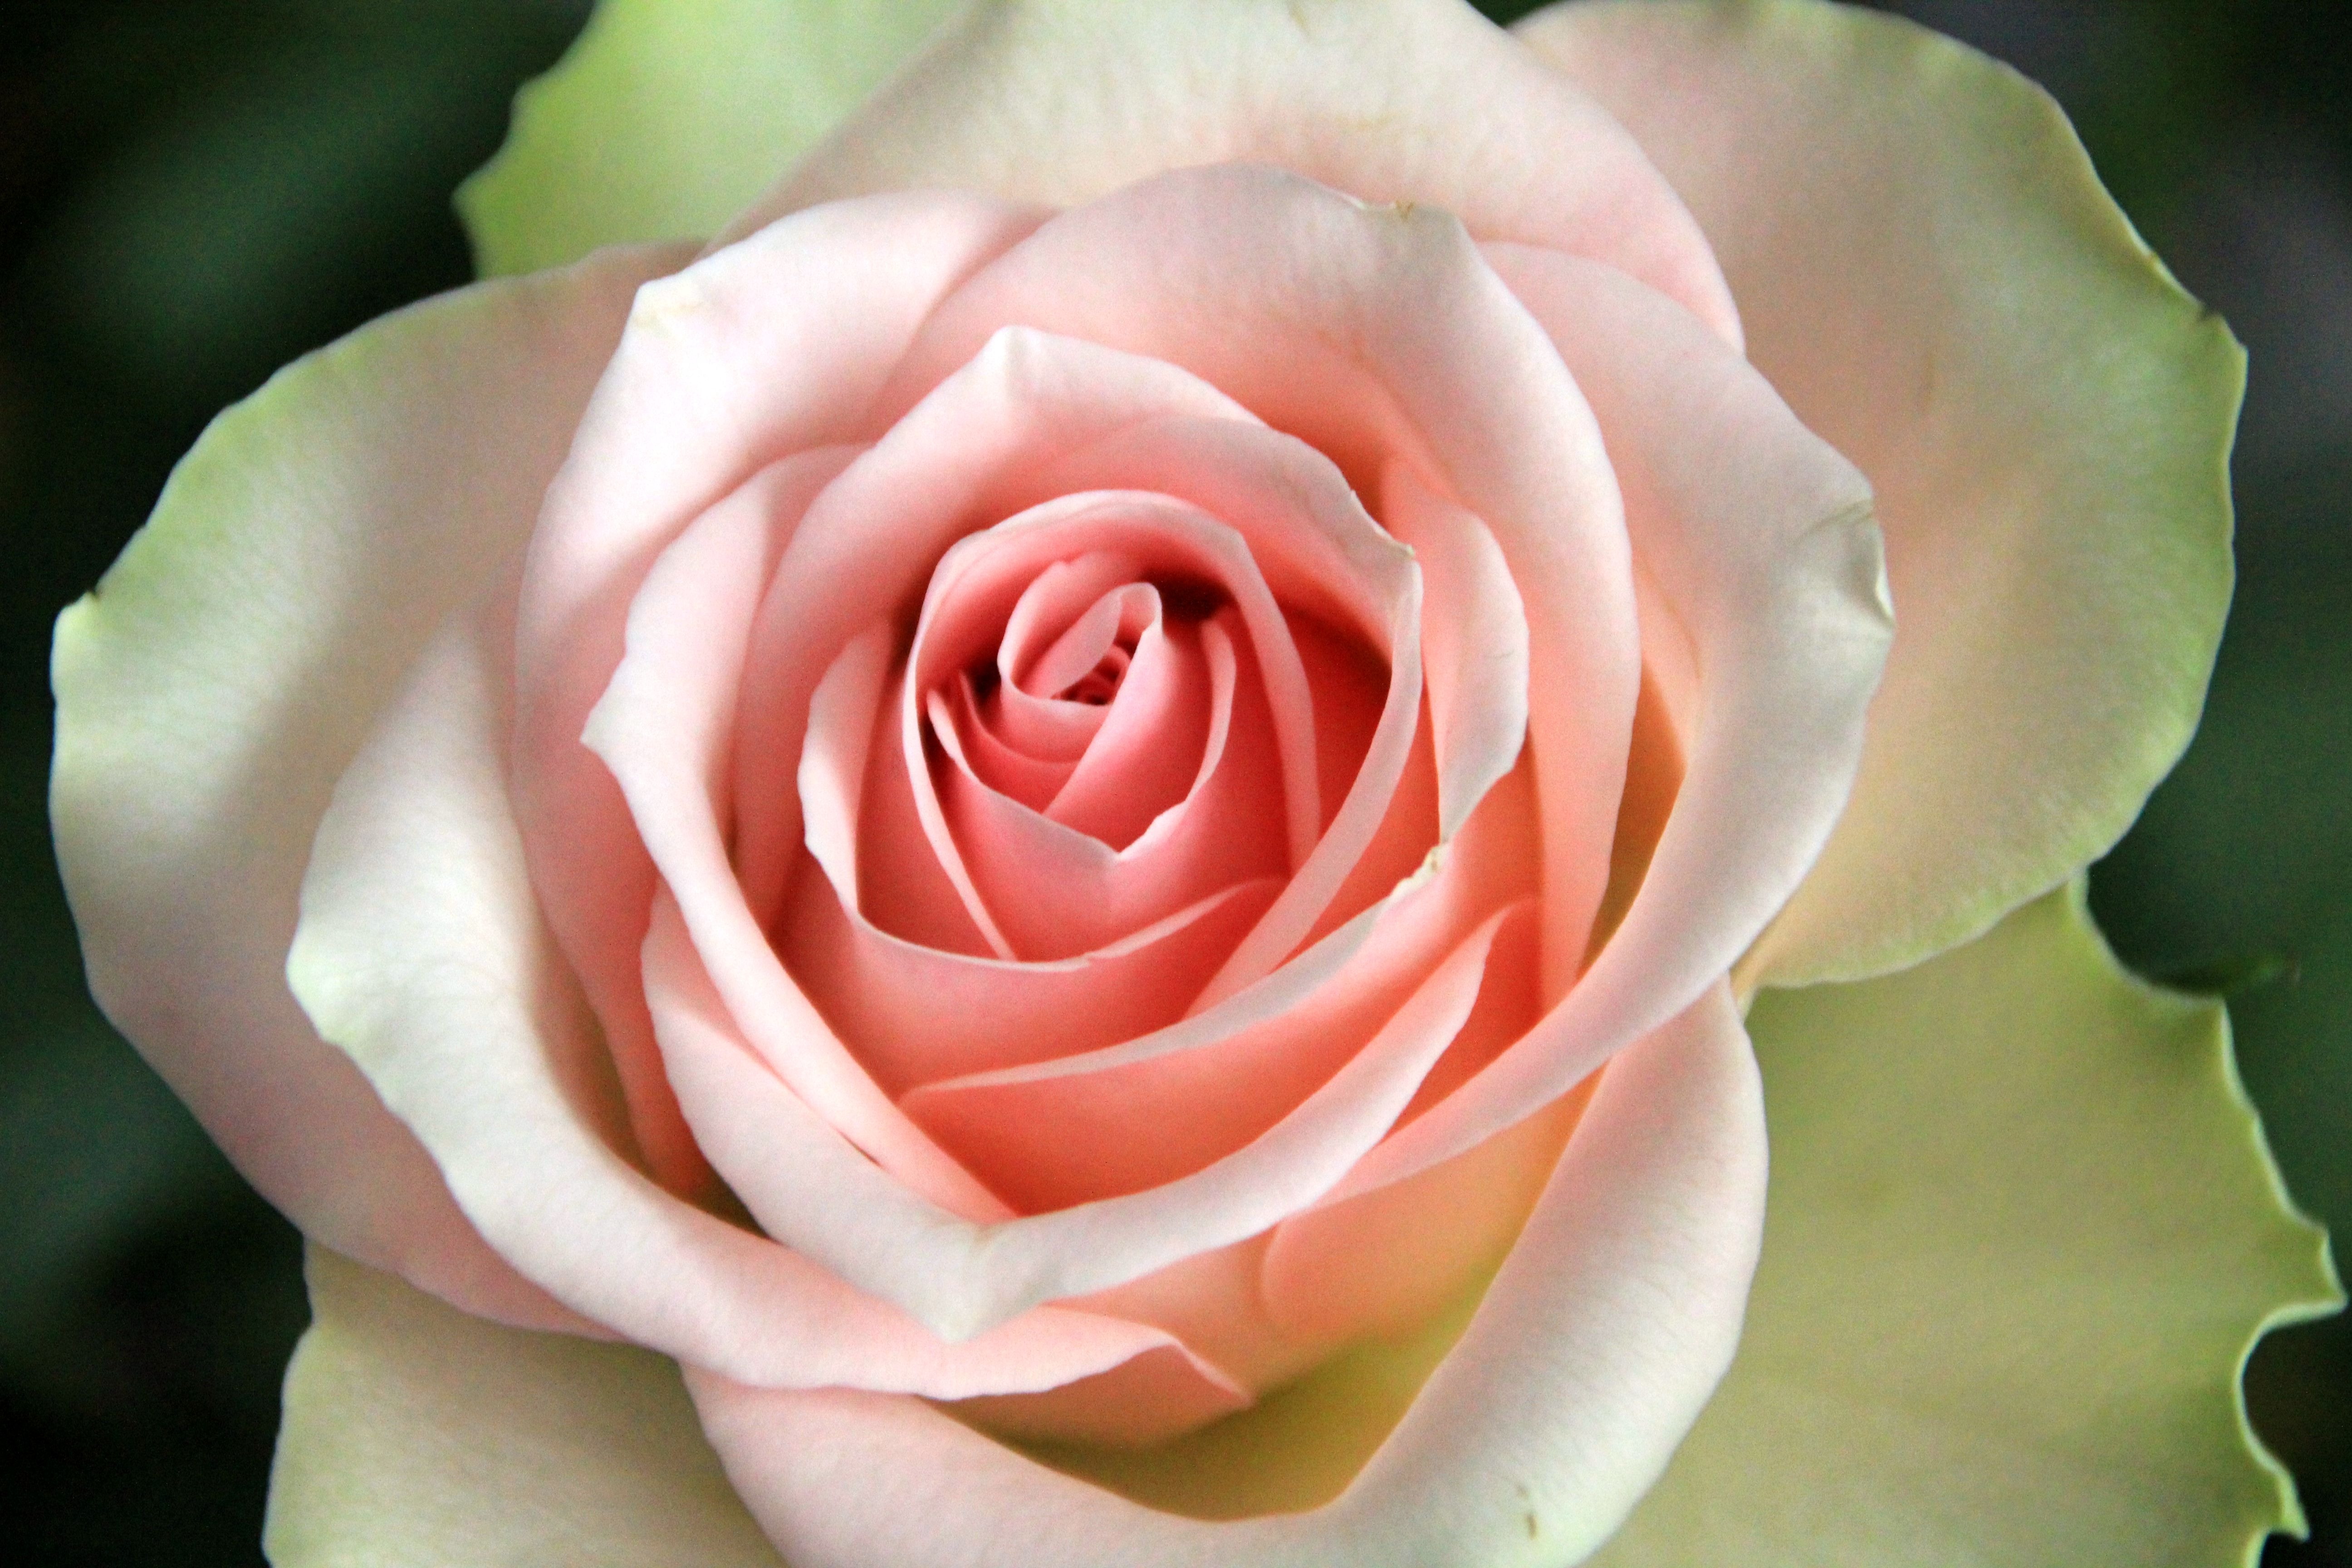
plant, flower, petal, rose, pink, close up, floribunda, macro photography, flowering plant, garden roses, rose family, land plant, rosa centifolia, rose order